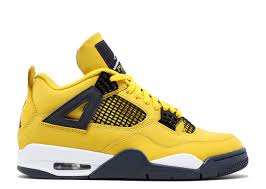
Label: Sneaker